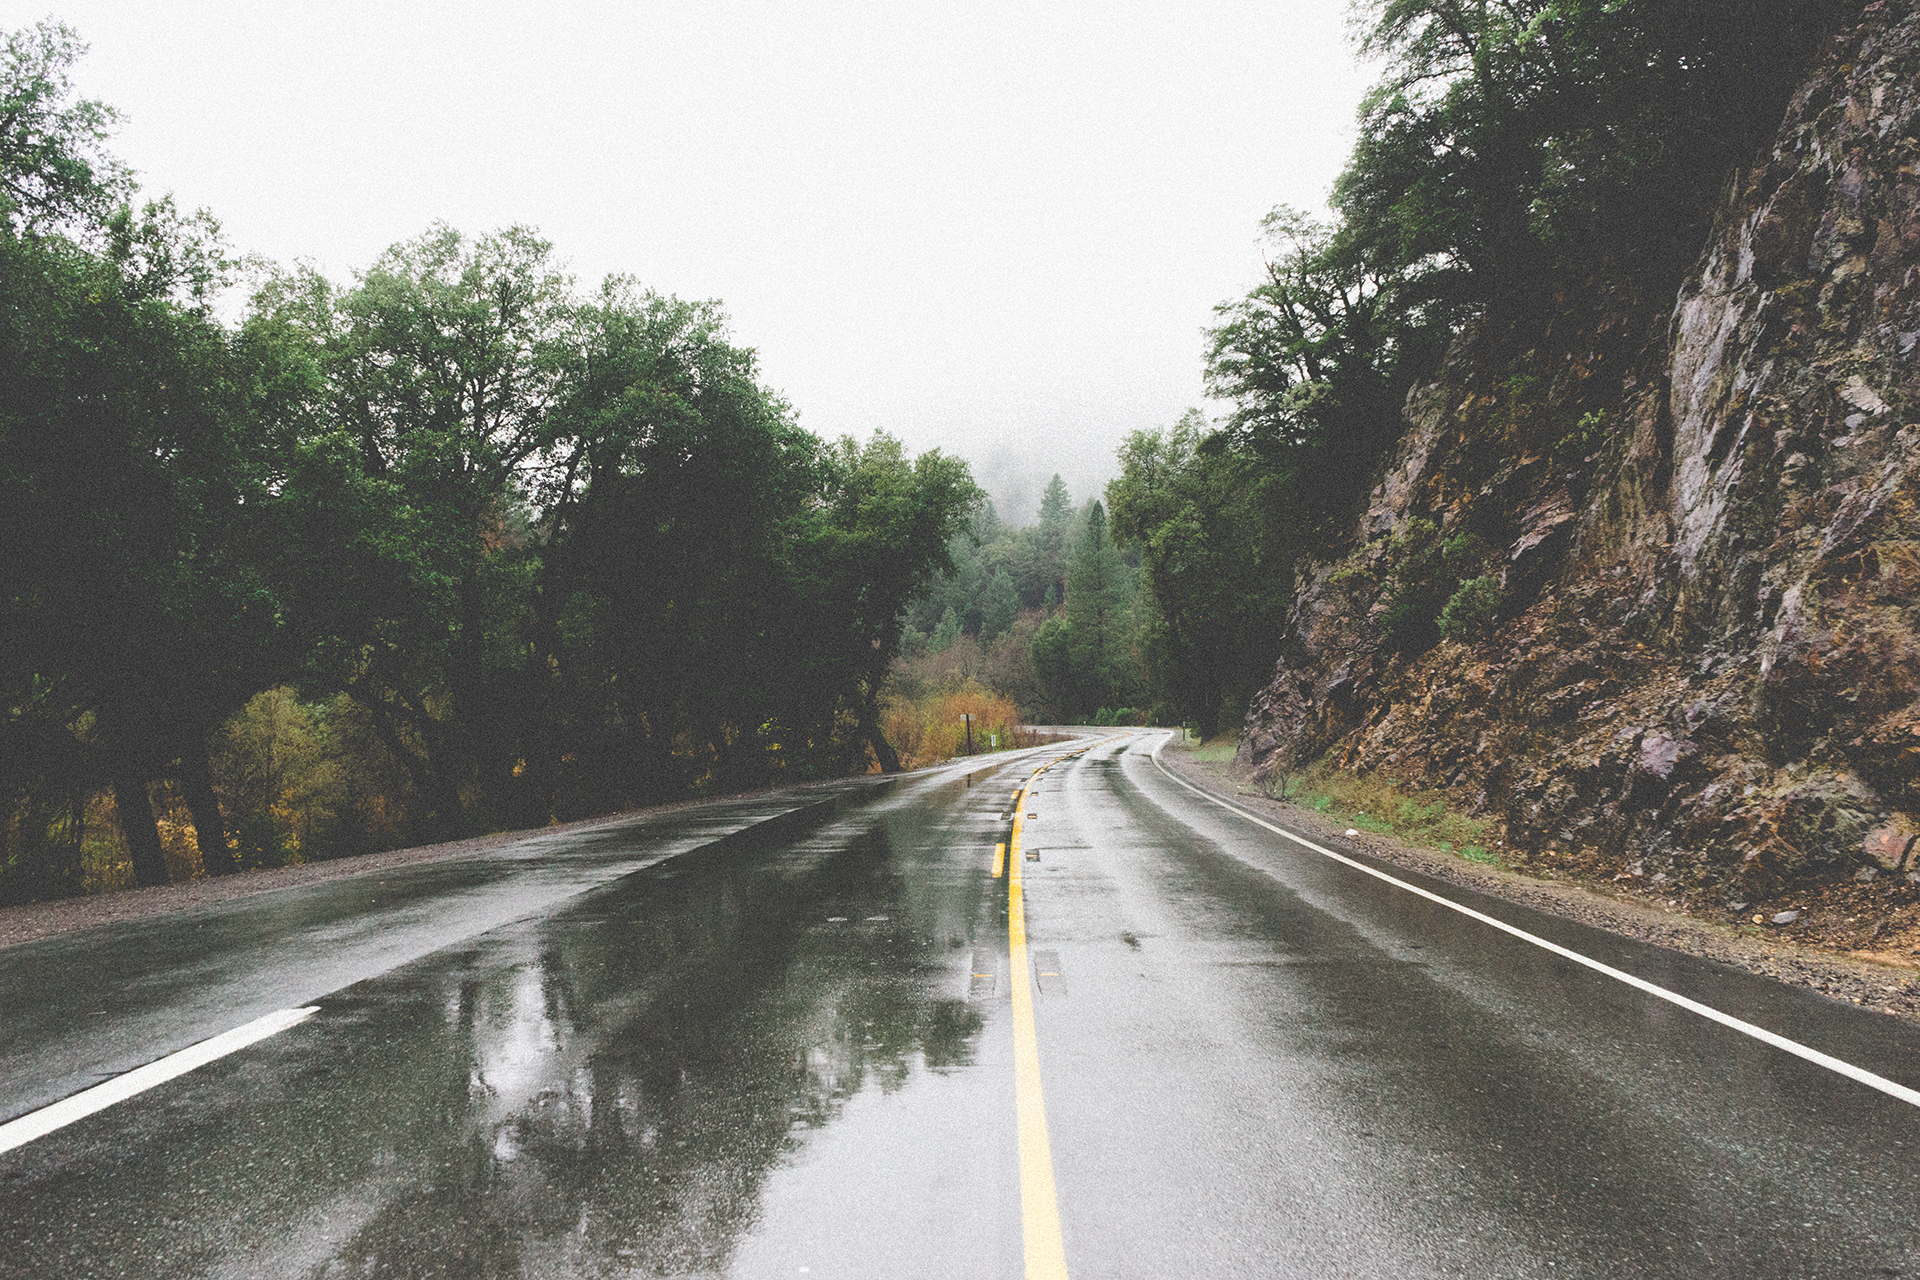
road, highway, driving, asphalt, transport, curve, bend, lane, waterway, road trip, rainy, infrastructure, slippery, road surface, nonbuilding structure, controlled access highway